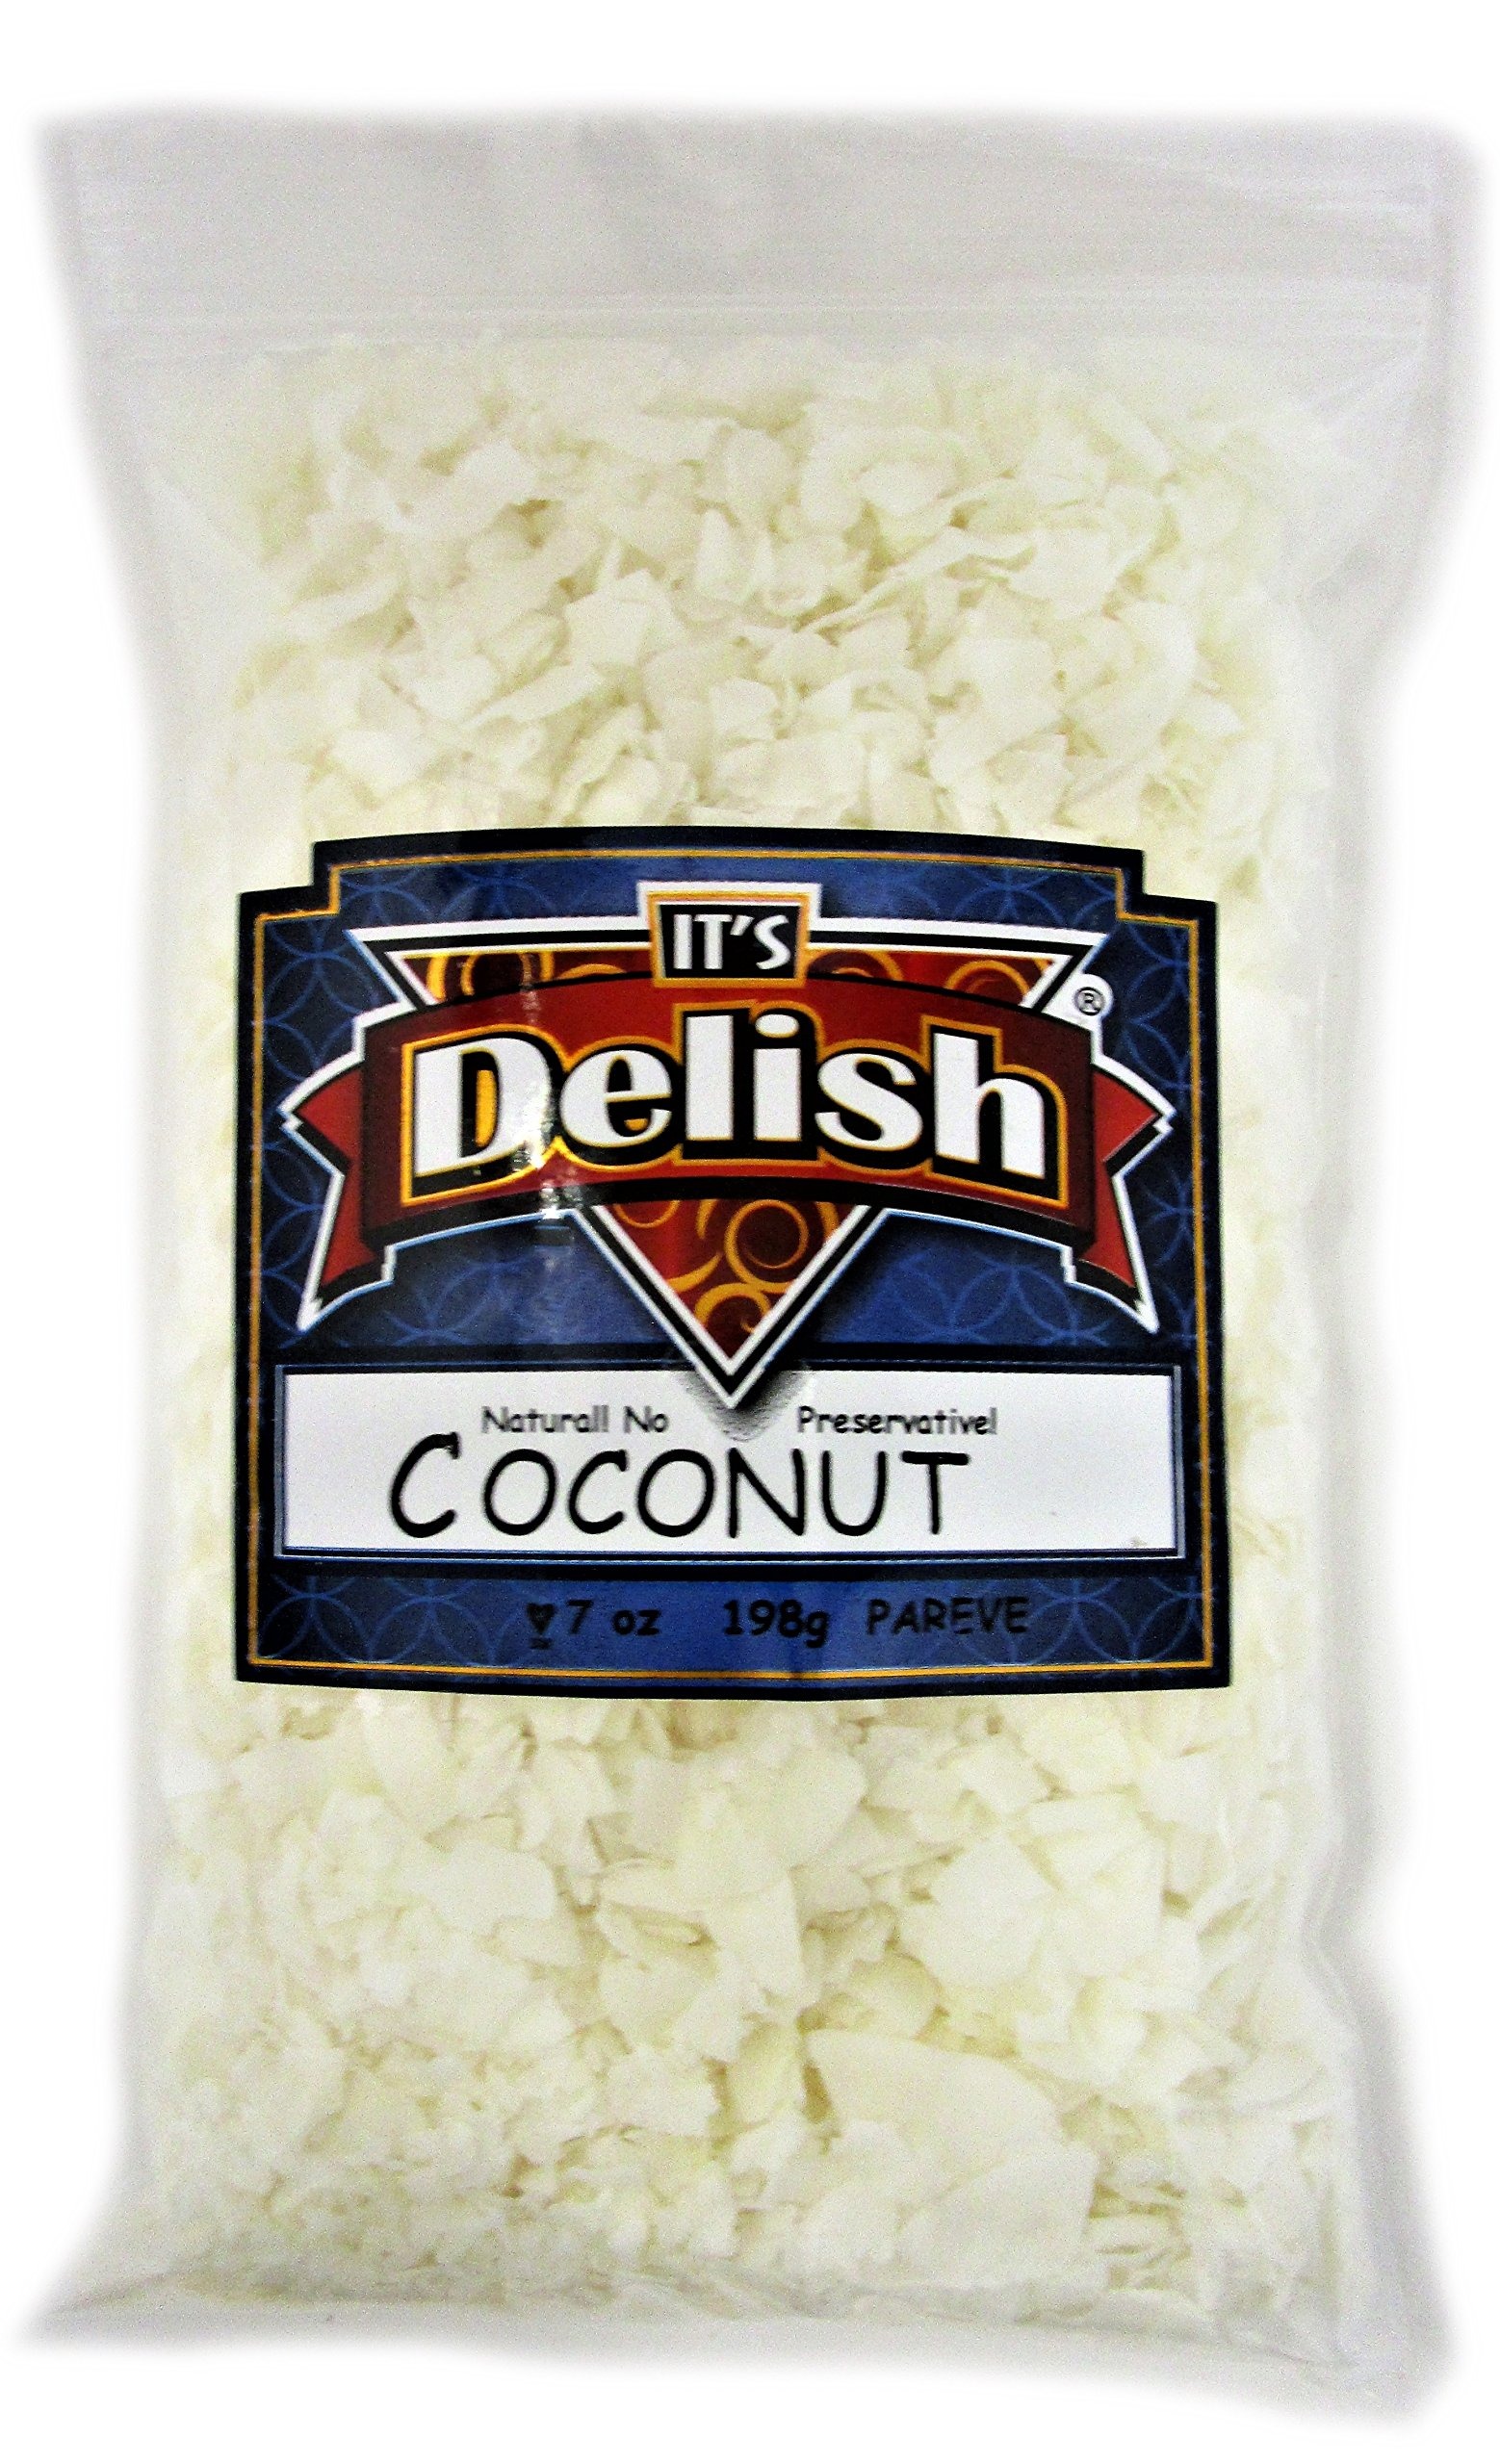
Item Name: Coconut Chips All Natural, Raw, Unsweetened, by Its Delish, 3 lbs
Bullet Point 1: ALL NATURAL Premium Gourmet Raw Unsweetened Coconut Chips
Bullet Point 2: VALUE SIZE Three pounds (48 Oz.) bulk bag by Its Delish brand
Bullet Point 3: TASTE & HEALTH Fresh, tasty and healthy, rich source of minerals and vitamins
Bullet Point 4: YUMMY Awesome for toppings and adding excitement, flavor and crunch to your favorite dishes
Bullet Point 5: QUALITY Certified Kosher OU Packed in the USA Non-GMO Gluten Free Vegan Shipped to you fresh!
Product Description: <p></p><b>Coconut Chips All Natural, Raw, Unsweetened, by Its Delish, 3 lbs</b> <p></p> Delicious and fresh coconut chips raw and unsweetened for health and taste! What a delight! These coconut flakes are healthy with protein and fiber and serve as a great snack by itself or to add to trail mix. They make an awesome topping for yogurt, salads, ice cream, baked goods, cereal, pancakes, and smoothies, oatmeal, granola, trail mixes etc. <p></p><b>About It's Delish!</b> <p></p>It's Delish was established in 1992 and is located in North Hollywood, California. It's Delish is a food manufacturer and distributor who produces over 500 gourmet food products including licorice, sour belts, taffies, caramels, Jordan almonds, chocolates, nuts, fruits, trail mixes, spices, and the spice blends. It's Delish also produces organics and all natural products. We give you the opportunity to order from the factory direct!<p></p>It’s Delish! prides itself on the four pillars that are at the foundation of everything we do.<p></p>Innovation Quality Value Service
Value: 16.0
Unit: Ounce

Price: 25.99